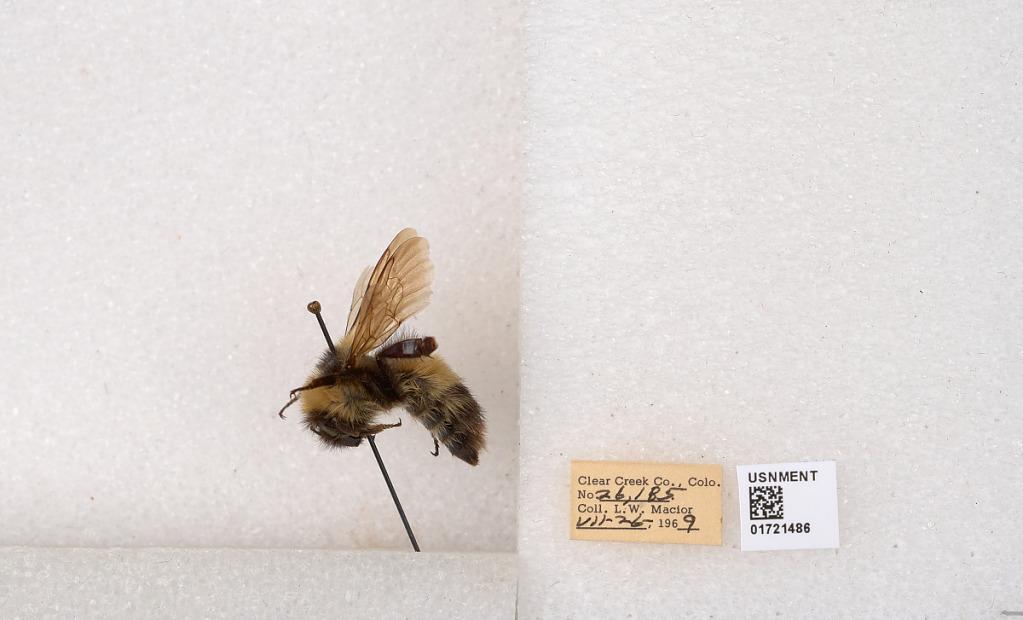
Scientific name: Bombus kirbyellus
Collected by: L. Macior
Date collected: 1969-7-26
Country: United States
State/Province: Colorado
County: Clear Creek
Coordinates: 39.6891, -105.644